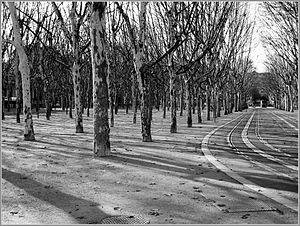
La place des Quinconces est l'une des principales places du centre-ville de Bordeaux en France. Elle accueille des fêtes foraines et des foires en tout genre grâce à sa grande superficie.